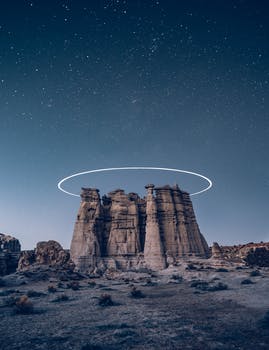
Label: No Watermark